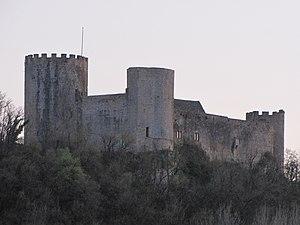
Château des Rois ducs à Sauveterre-la-Lémance
Cet article recense une partie des monuments historiques de Lot-et-Garonne, en France.
Le château des Rois ducs est un château fort français situé sur la commune de Sauveterre-la-Lémance, dans le département de Lot-et-Garonne en région Nouvelle-Aquitaine.